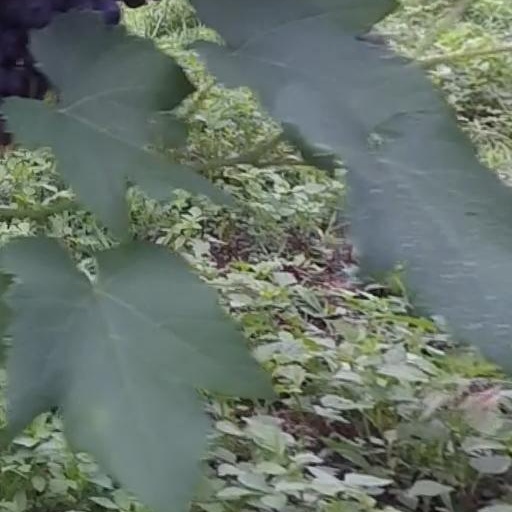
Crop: grape